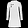
Label: Dress